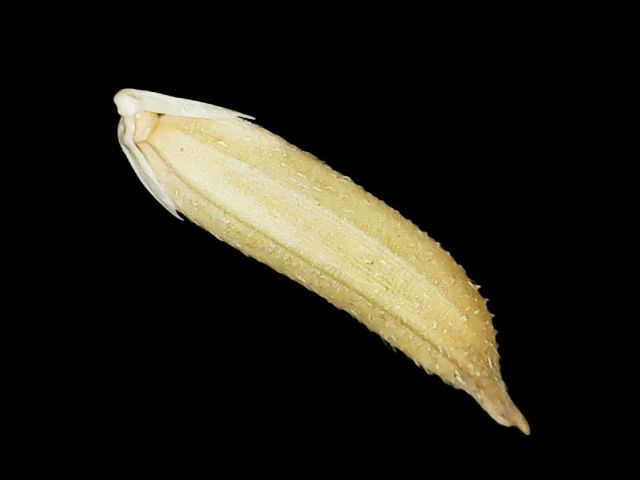
Rice variety: Binadhan25